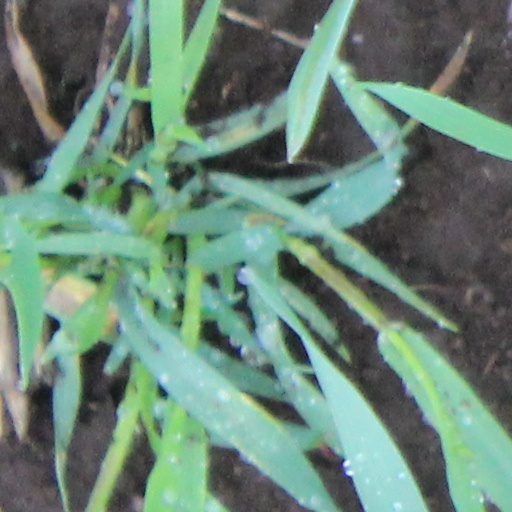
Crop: wheat